Gaya Airport

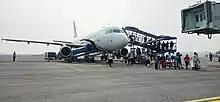
Apron area of the airport

The airport is spread over an area of 954 acres. The airport terminal building, spread over 7,500 square meters can handle 250 departure and 250 arrival passengers, two aerobridges and an apron capable for handling five Airbus A320 type aircraft. It is mainly seasonal and primarily caters to Buddhist tourists coming from South-East Asian countries from Thailand, Bhutan and Myanmar at present.